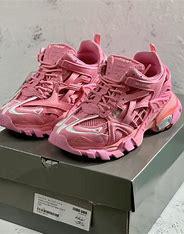
Brand: Balenciaga
Model: Track 2